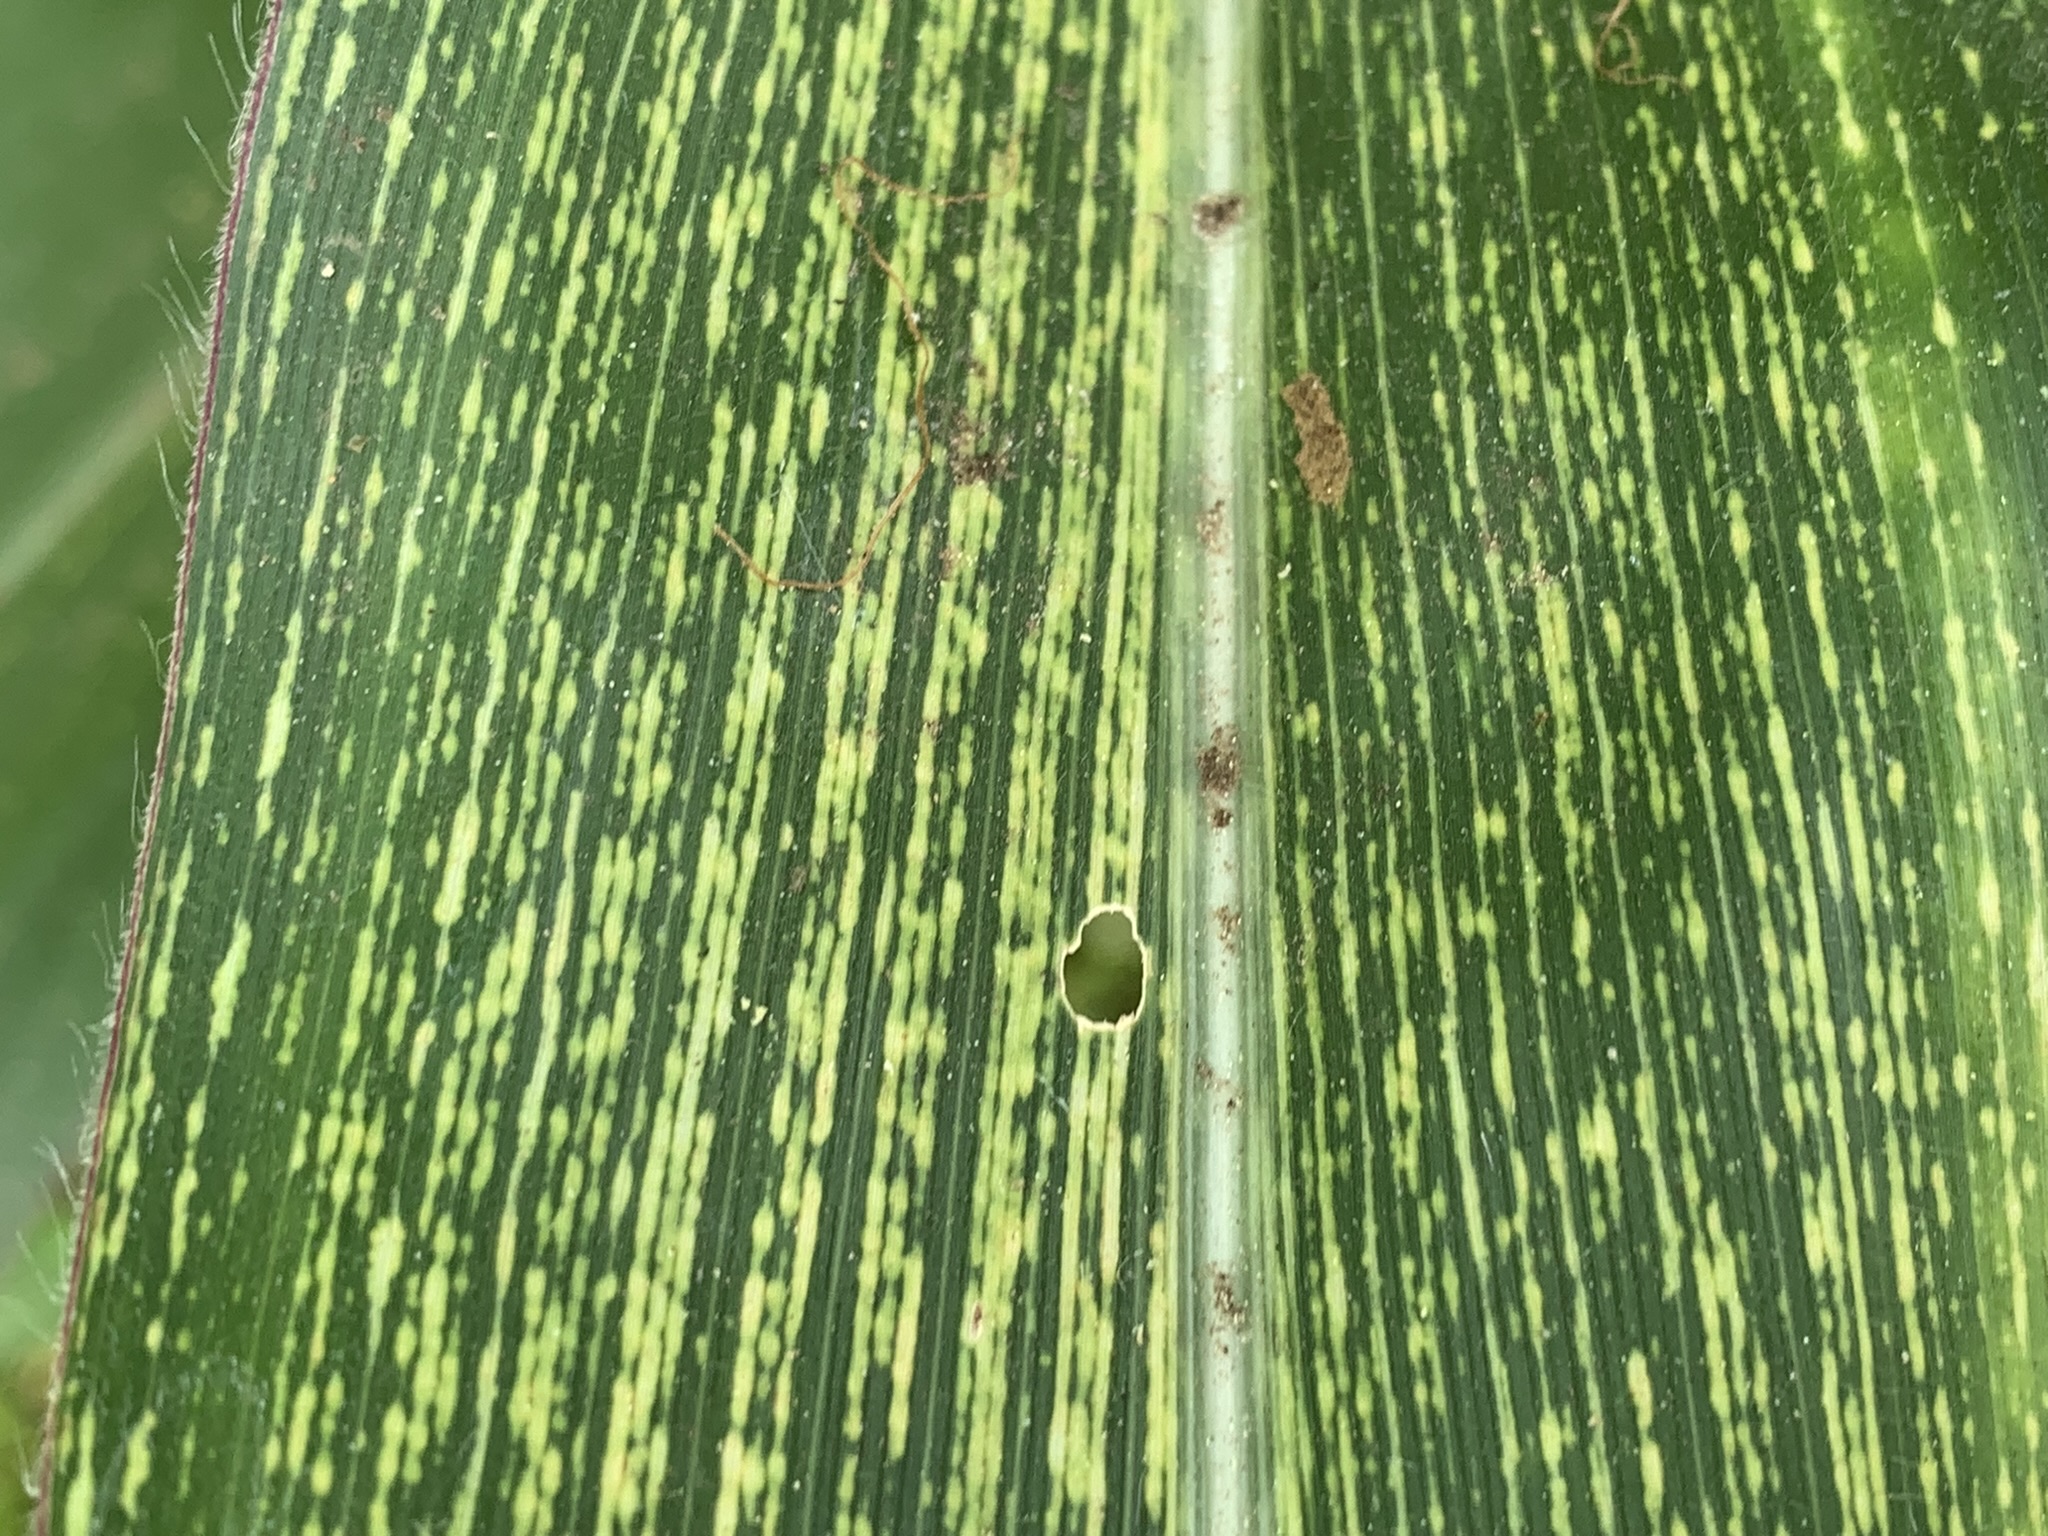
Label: MSV